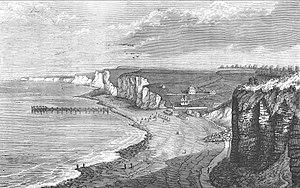
Le camp de César ou cité de Limes est un site retranché antique estimé d'époque celtique et gallo-romaine situé en bord de mer à 3 km au Nord-Ouest de Dieppe, rattaché au lieu-dit dieppois de Puys et à l'ancienne commune de Bracquemont, aujourd'hui fusionnée dans la commune nouvelle de Petit-Caux.